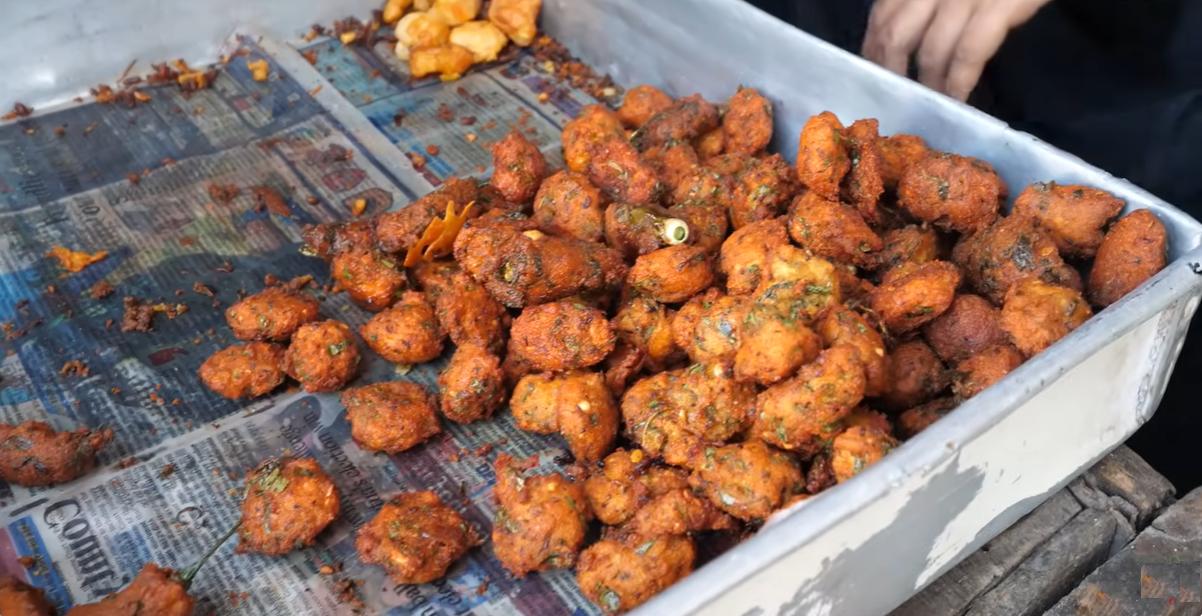
Kiasi kikubwa cha vitumbua vimepangwa kwenye sinia kubwa ya chuma. Vitu hivi vinaonekana kuwa vimekaangwa na vina rangi ya dhahabu iliyokolewa na baadhi vinaonekana kuwa na viungo au mboga zilizokatwakatwa.